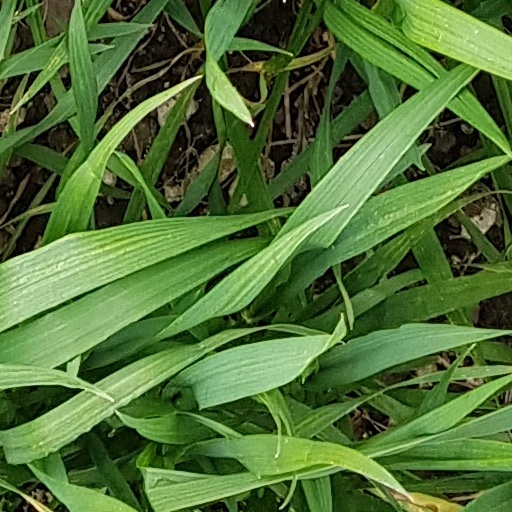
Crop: wheat